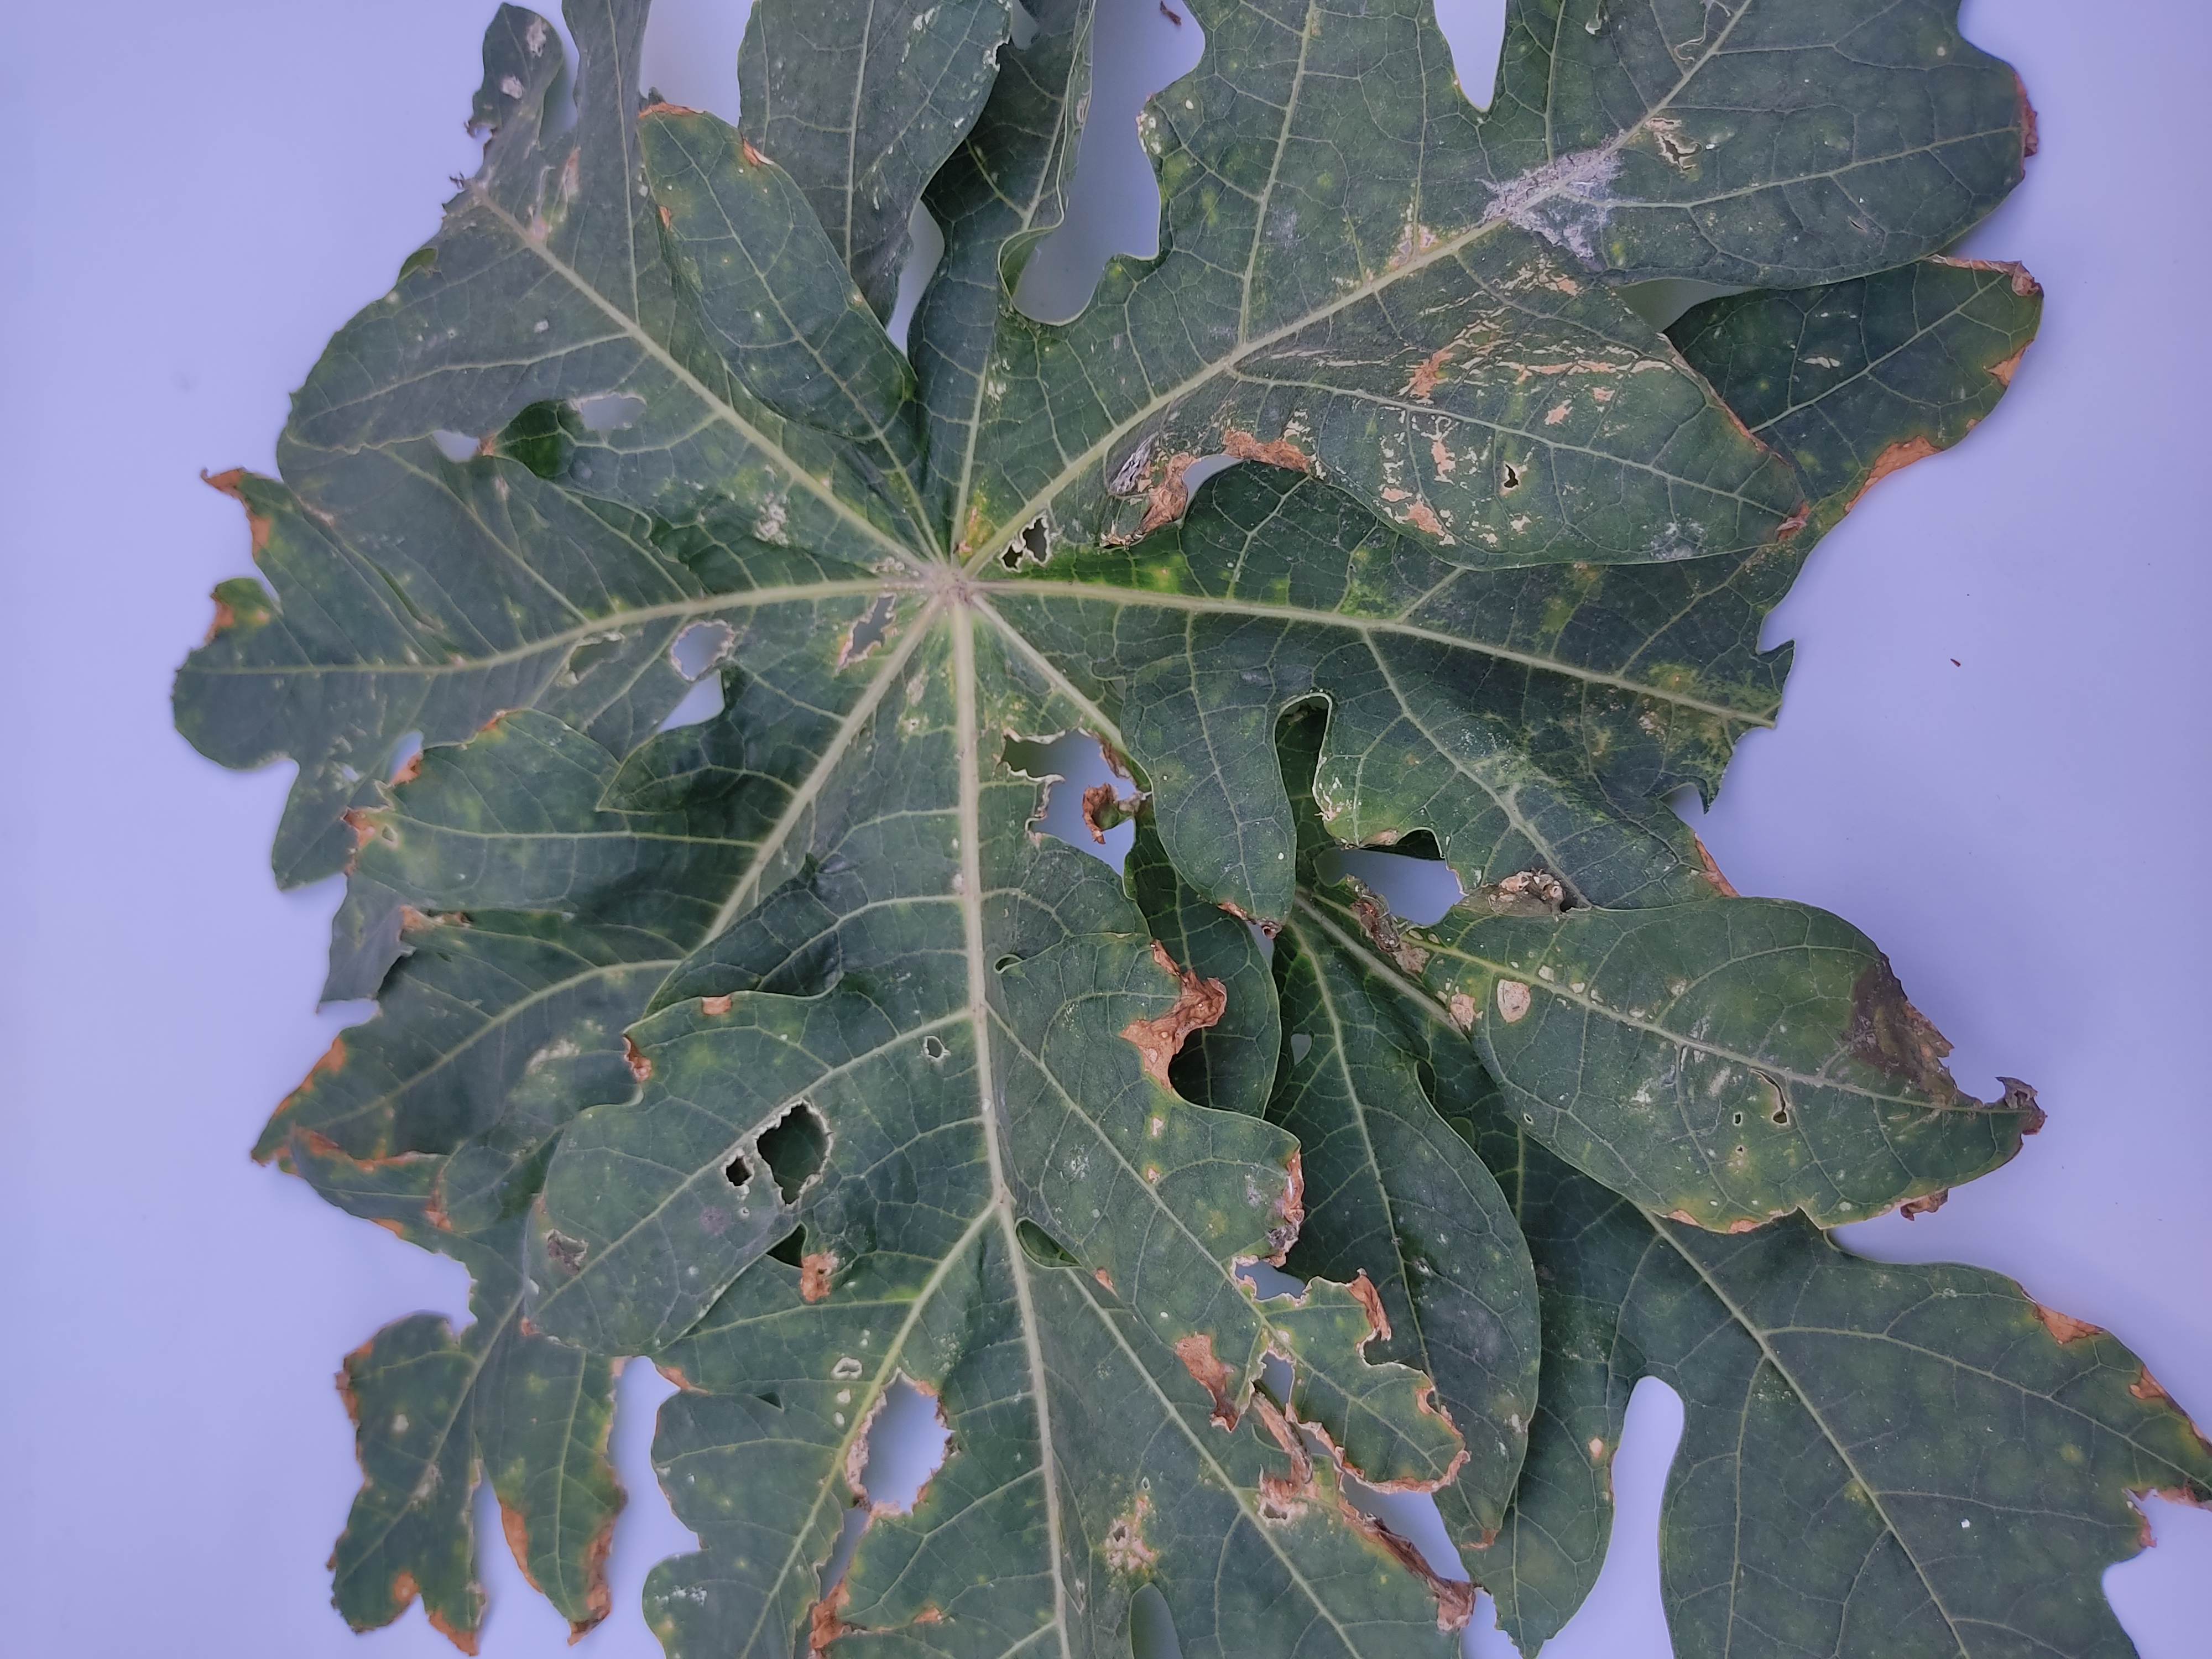
Label: Mite Disease